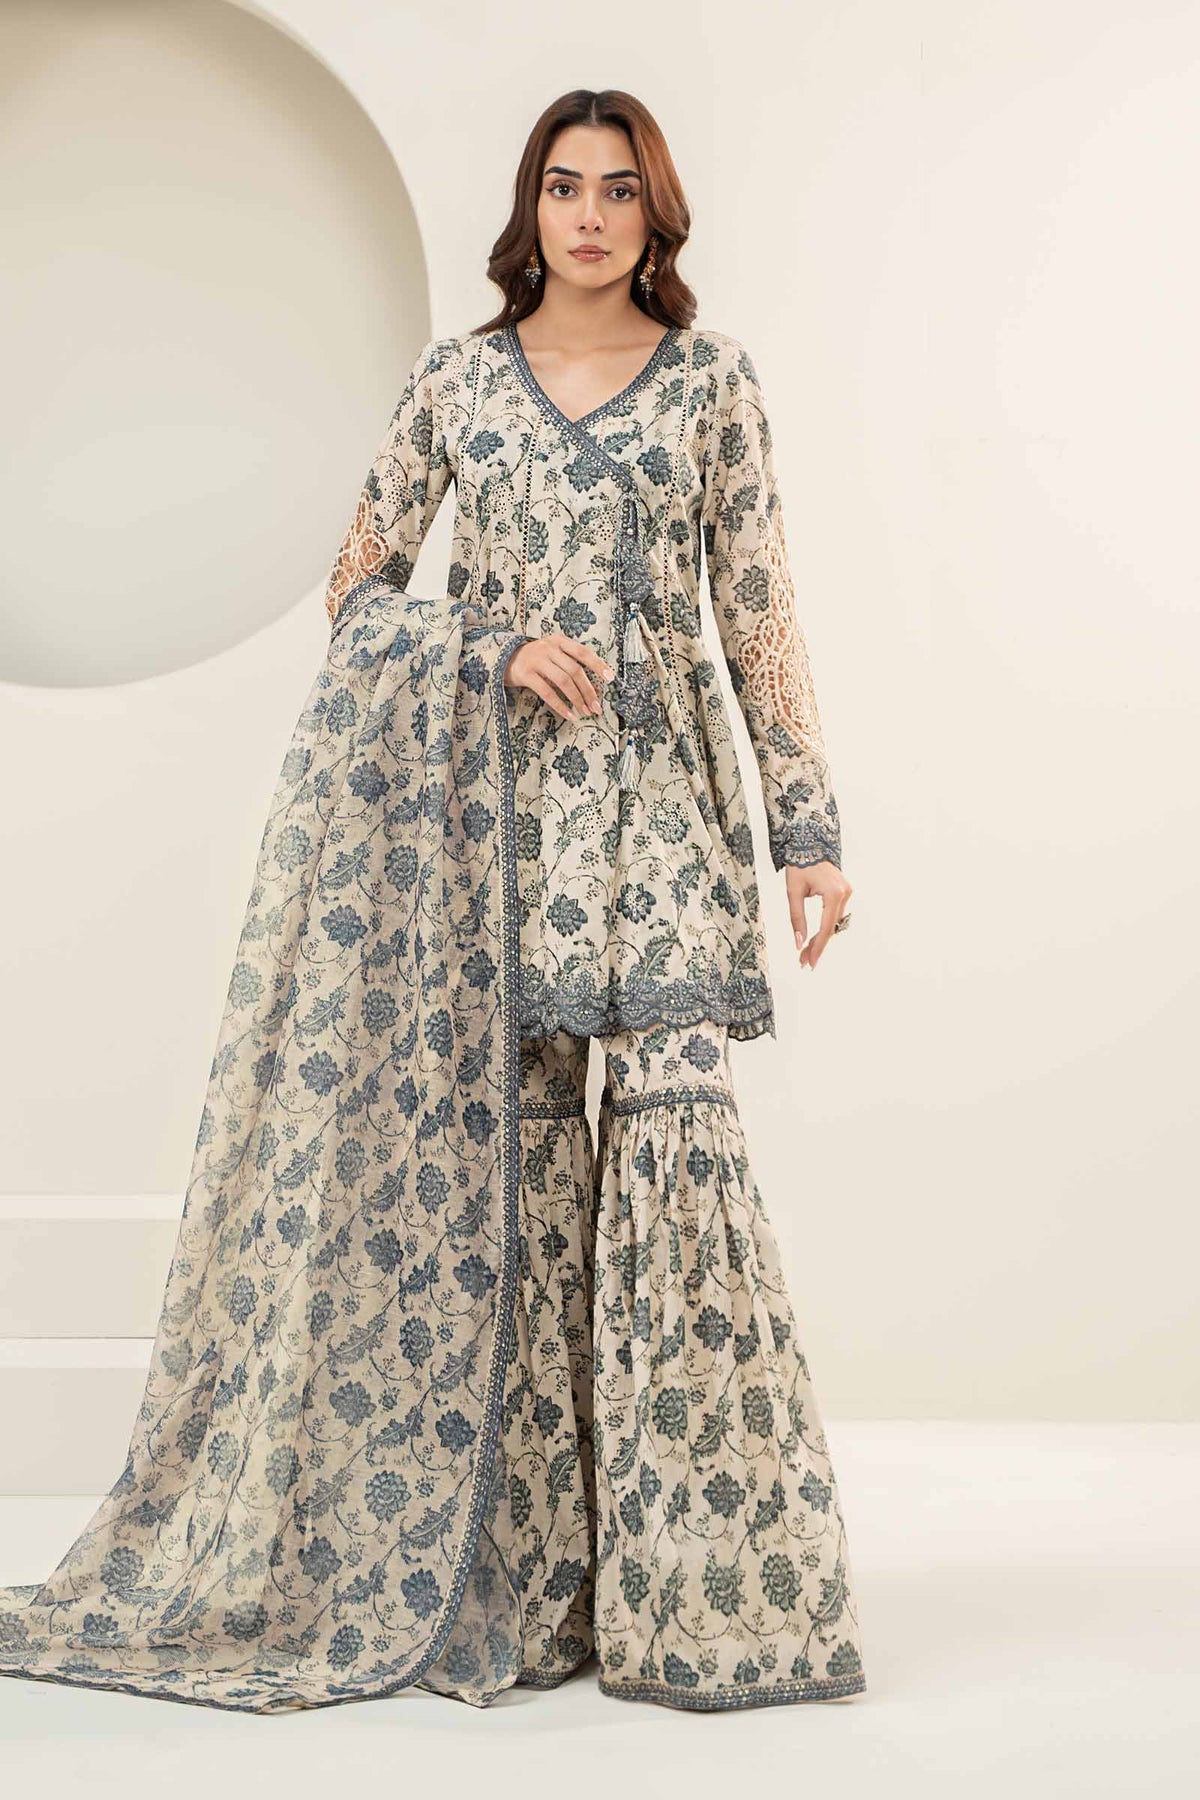
beige multi embroidered net chiffon